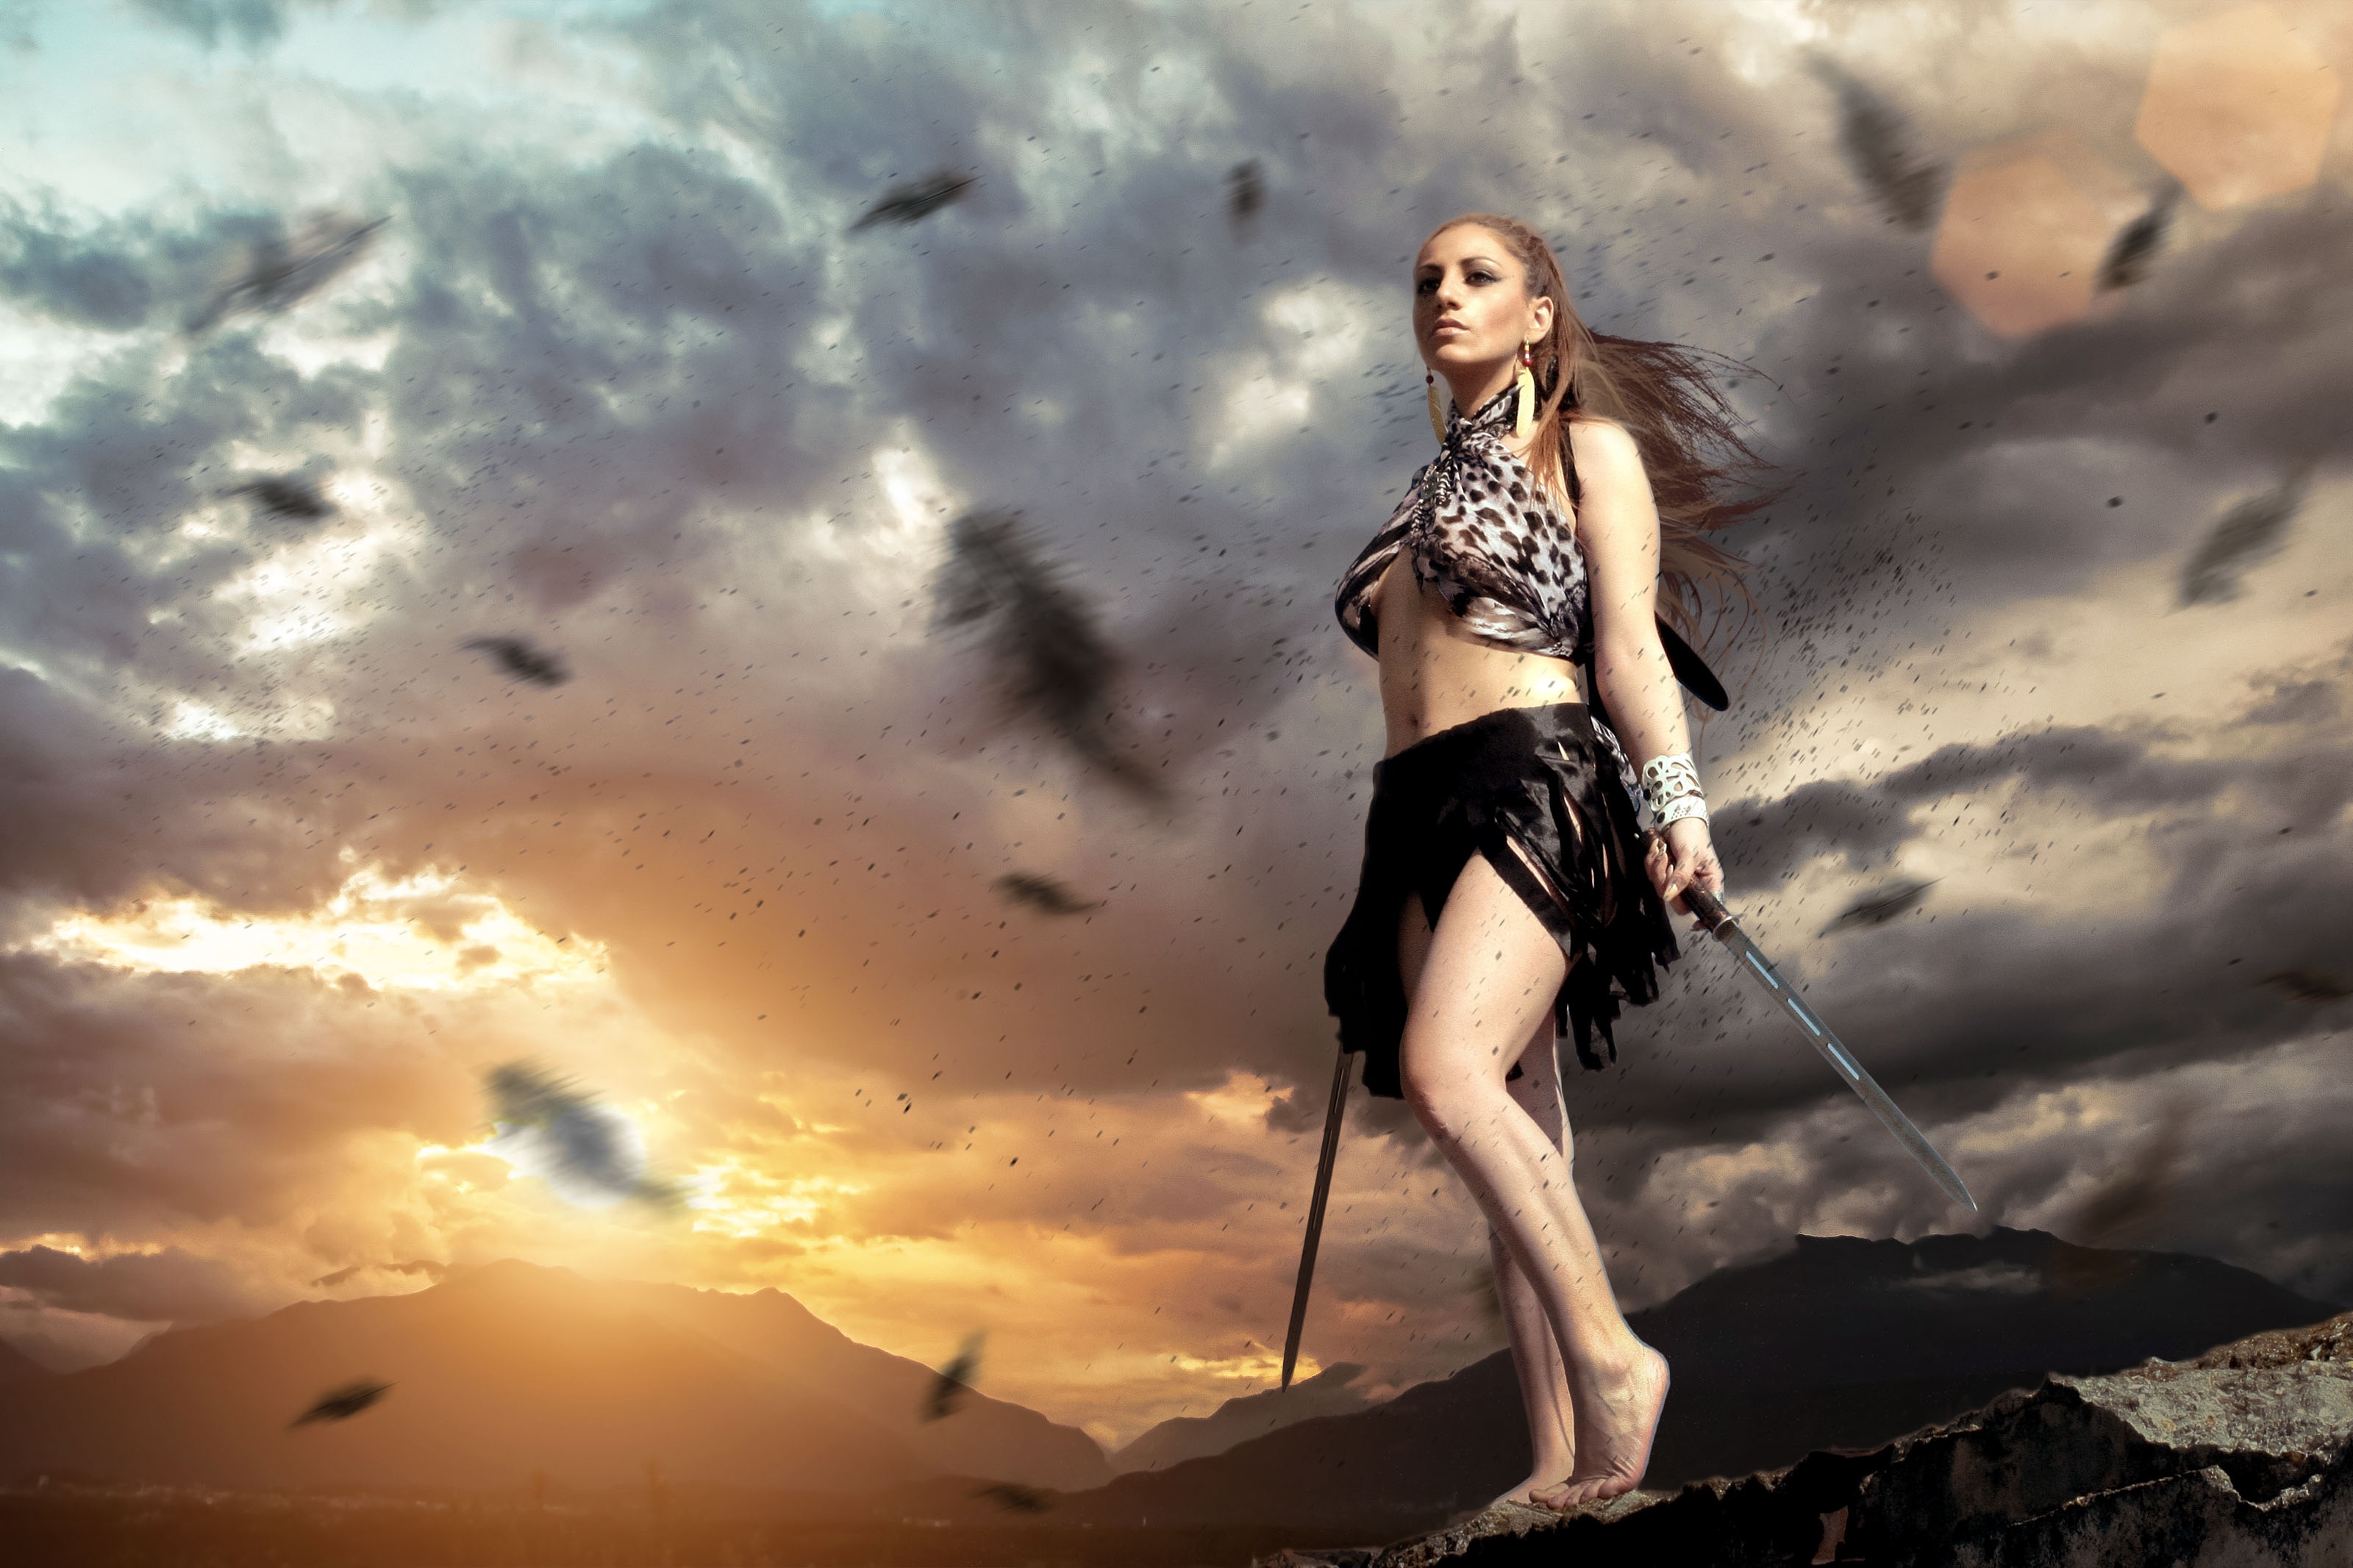
girl, woman, sunset, photography, sunlight, female, model, romance, weapon, sword, photograph, beauty, image, fantasy, warrior, photo shoot, warrior woman, art model